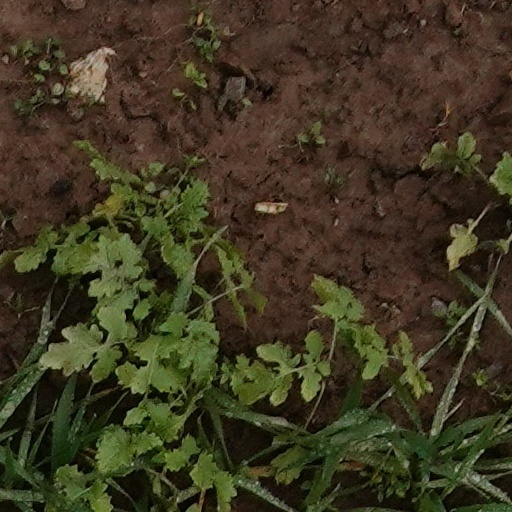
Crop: wheat